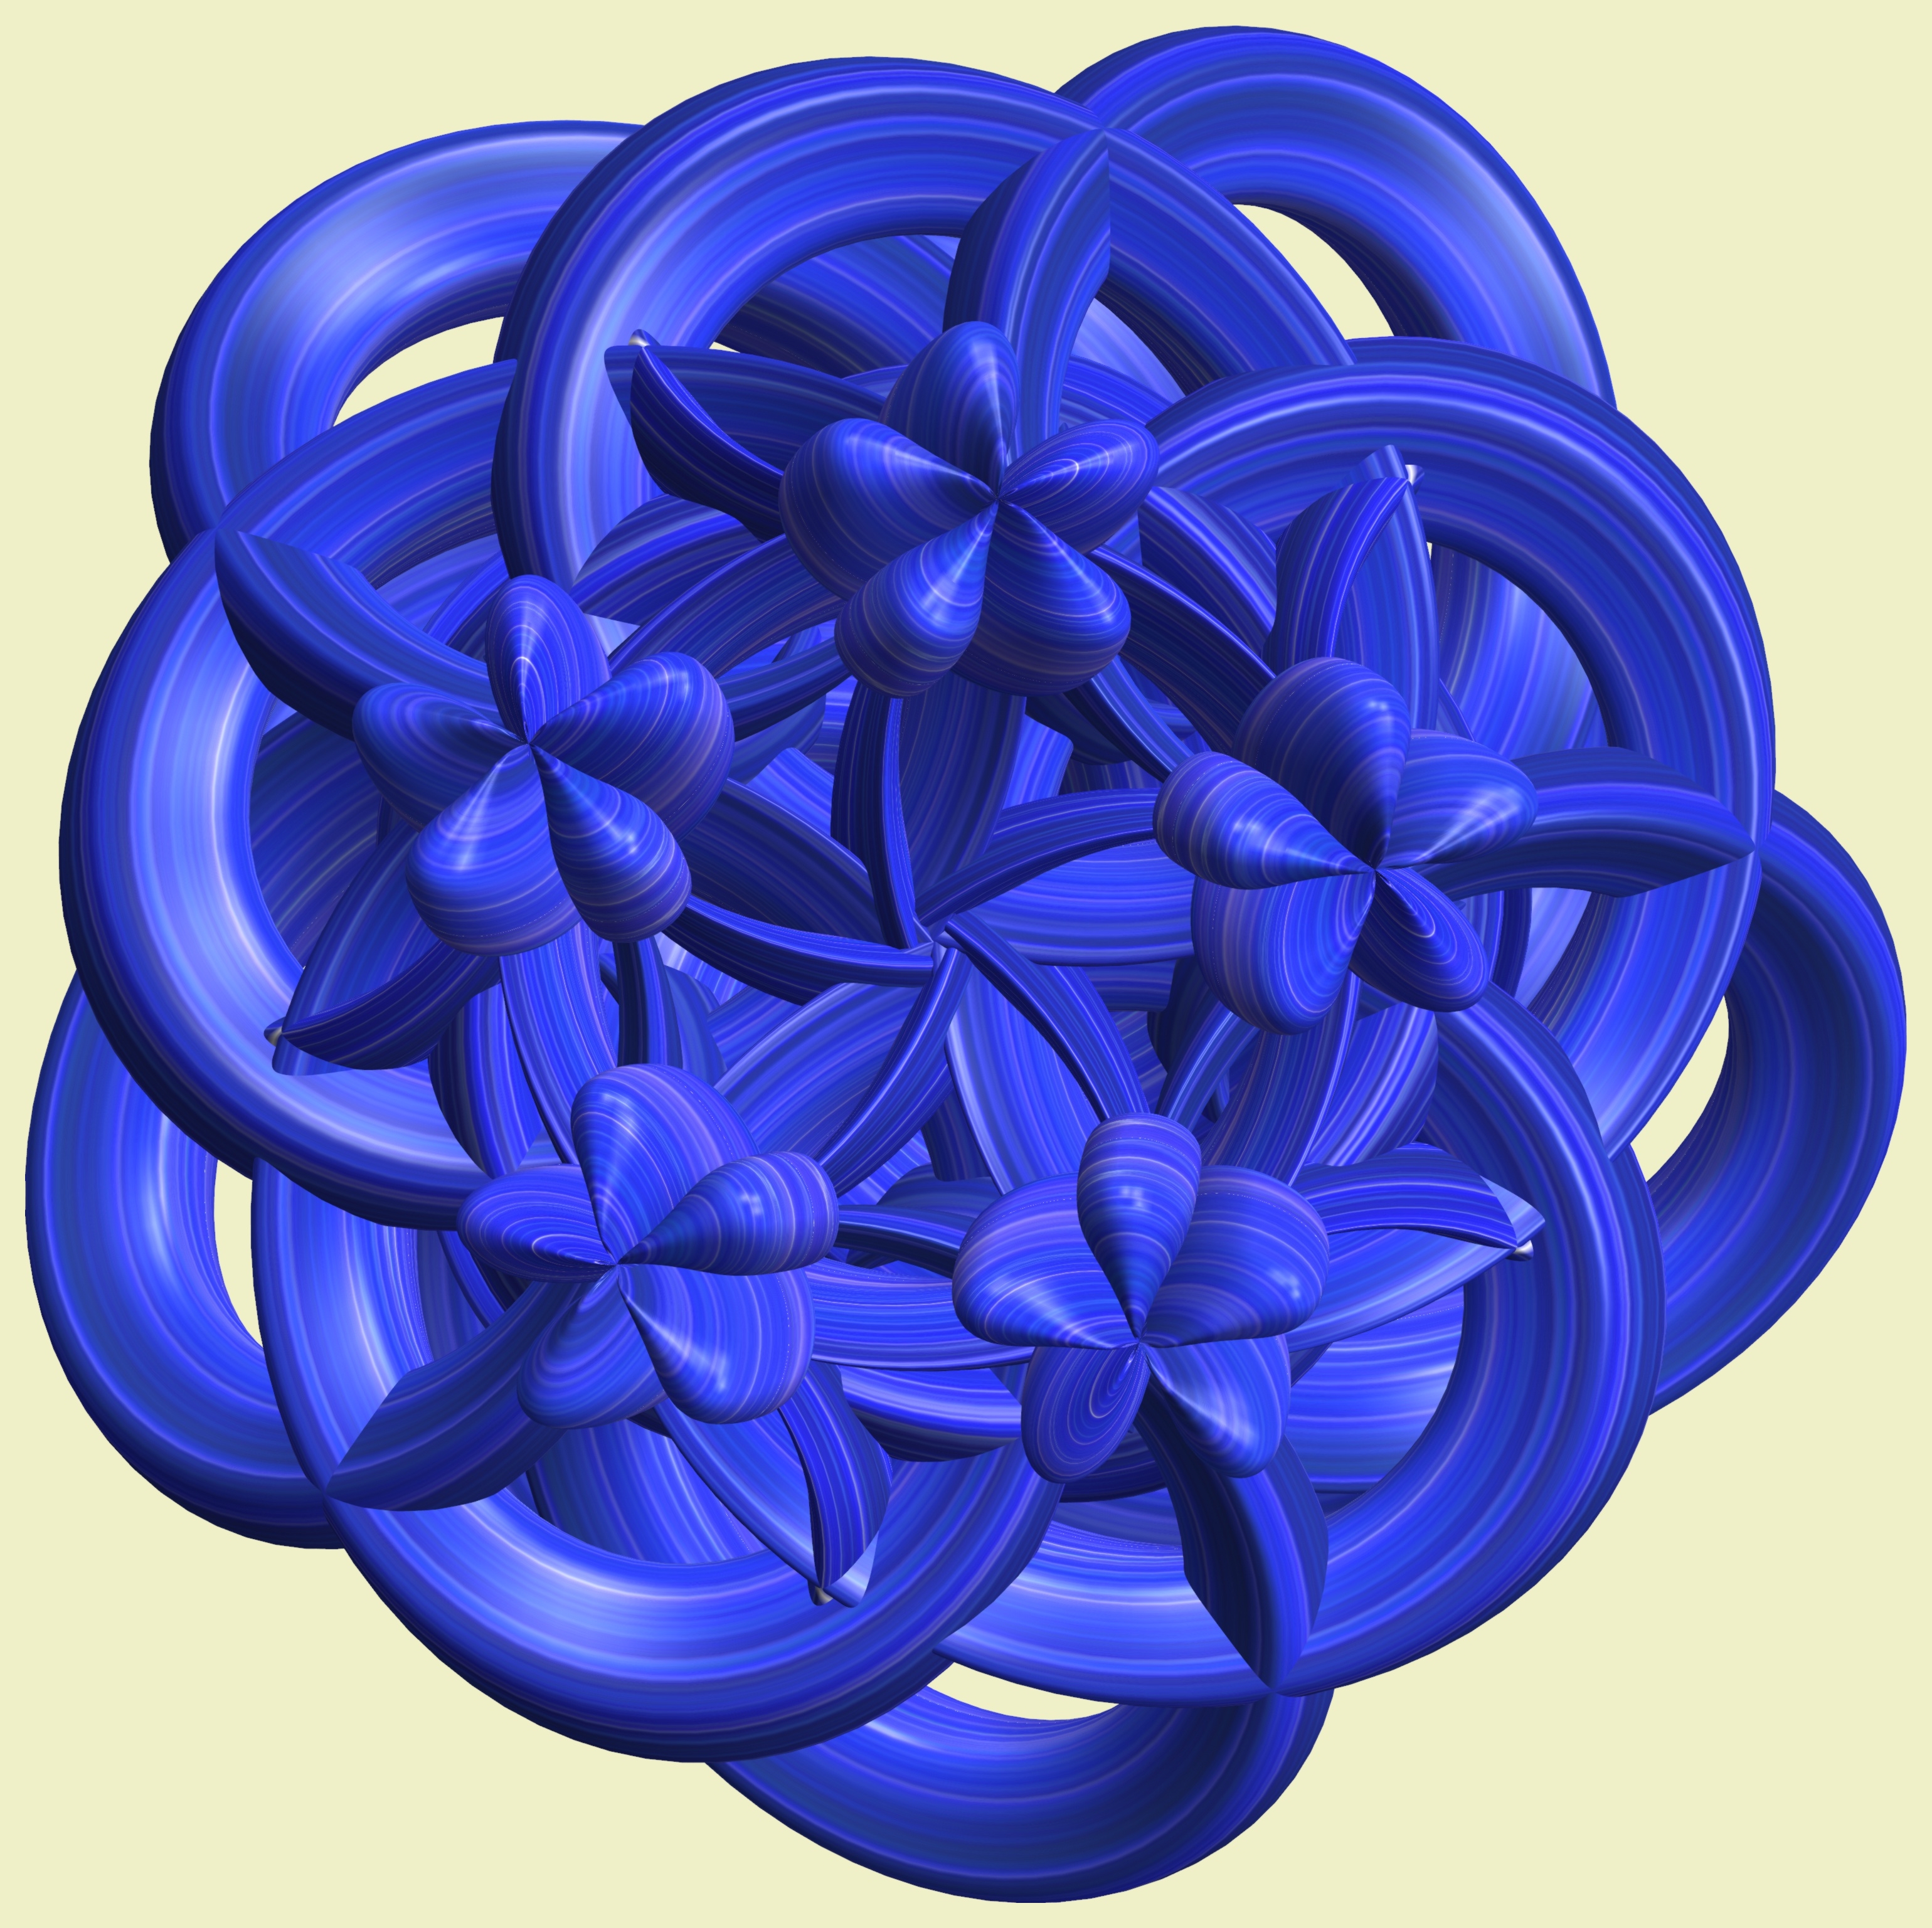
structure, wheel, texture, flower, petal, pattern, geometry, blue, circle, sculpture, design, symmetry, 3d, graphic, shape, torus, mathematica, cg, parametricplot3d, code, program, algorithm, mapping, geometricsculpture, lissajous, cobalt blue